Glycon

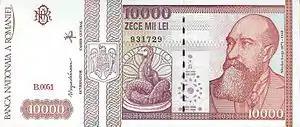
Romanian 10.000 lei bank note of 1994, depicting Glycon in the center.

A marble statue of Glycon was found during an excavation under the former Pallas railway station in Constanța, Romania. The statue is tall and the length of the snake is . It is on display at the Constanța History and Archaeology Museum. Romania commemorated this unique sculpture on a postage stamp in 1974, and on a bank note of 10,000 lei in 1994.